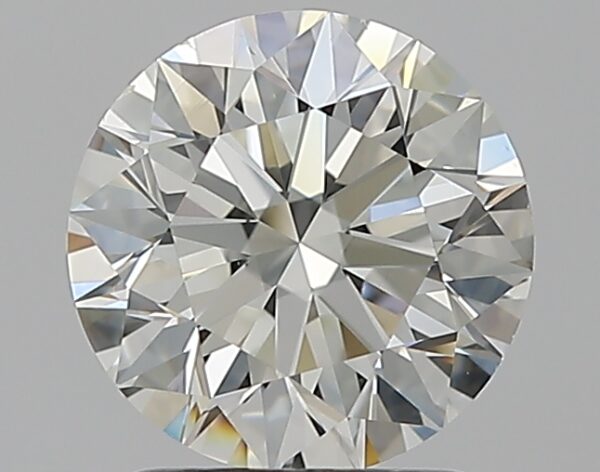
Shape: round
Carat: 1.7
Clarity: VS2
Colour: K
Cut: EX
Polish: EX
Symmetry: EX
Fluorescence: N
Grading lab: GIA
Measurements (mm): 7.57 x 7.6 x 4.75